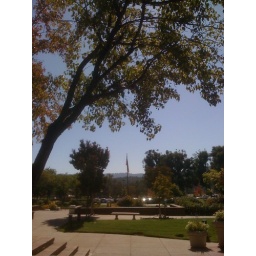
Outside in the shade at 2800 sand hill road